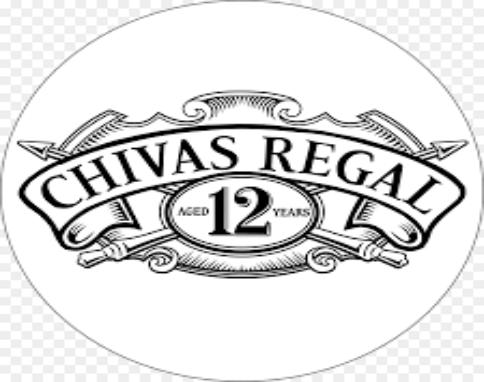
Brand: CHIVAS
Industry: Food